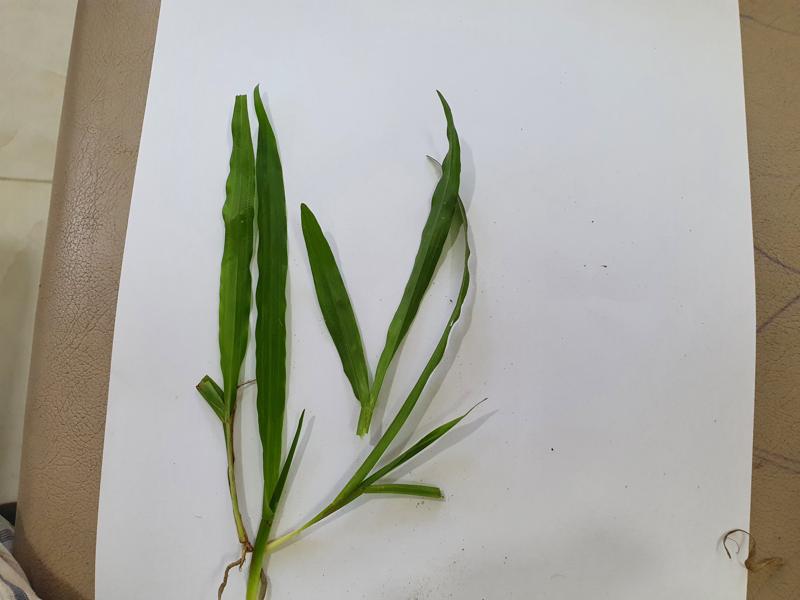
Weed species: Paspalum scrobiculatum